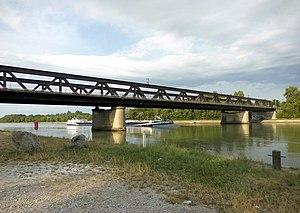
Chalampé, Pont sur le Grand canal d'Alsace